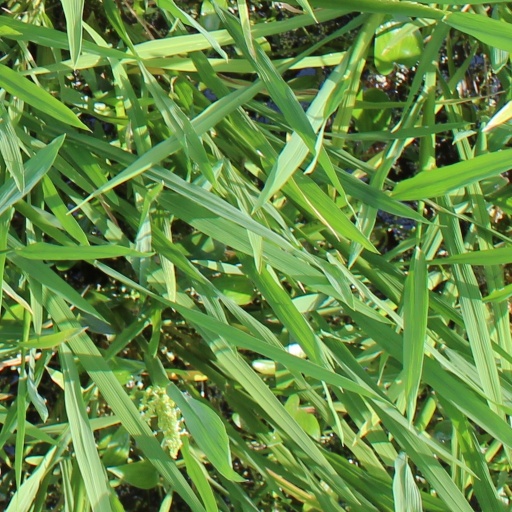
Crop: rice